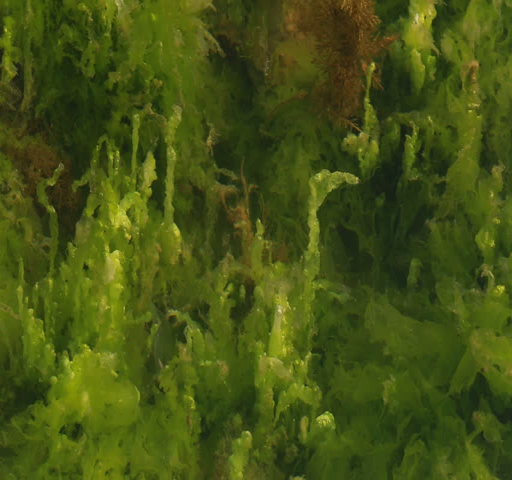
lichen and mosses in the surface of the sea , view from above